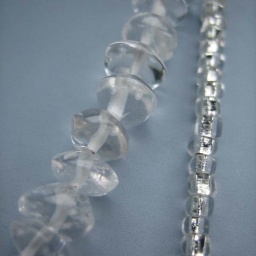
Clear quartz rondelles and silver centered clear glass seed bead long dangle earrings handmade by meero